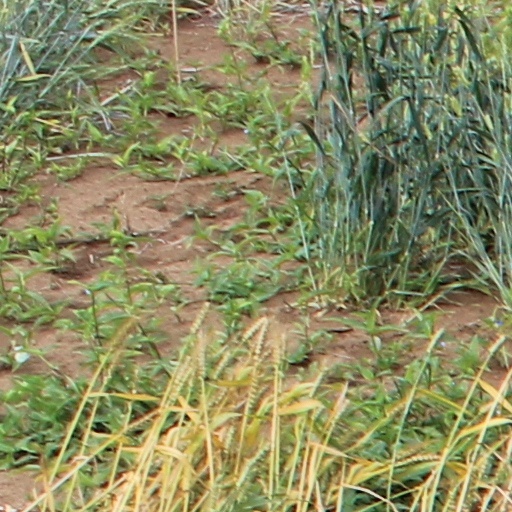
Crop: wheat